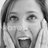
Emotion: surprise